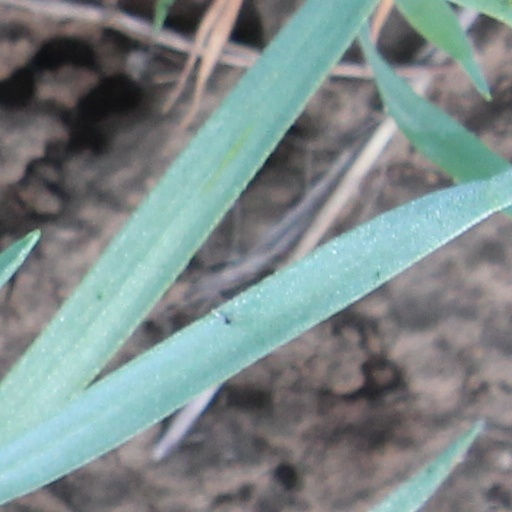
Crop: wheat